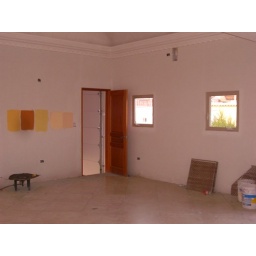
standing in kitchen looking out at the LR and the door leading to the garage